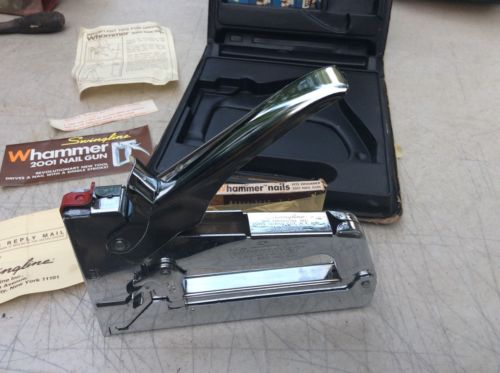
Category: stapler